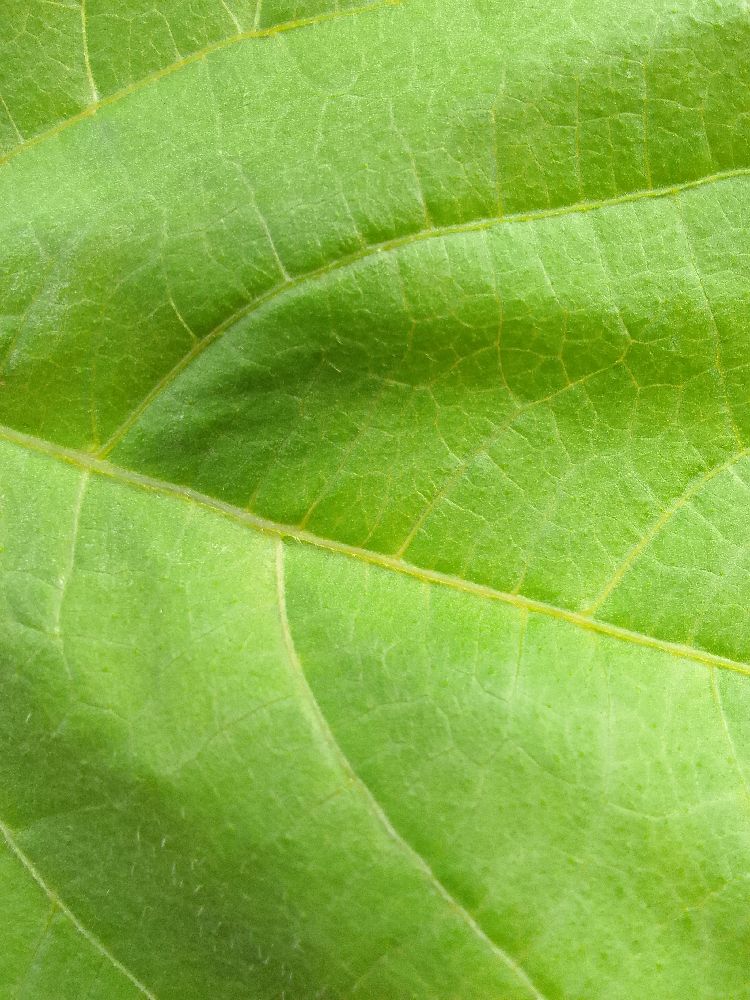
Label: healthy